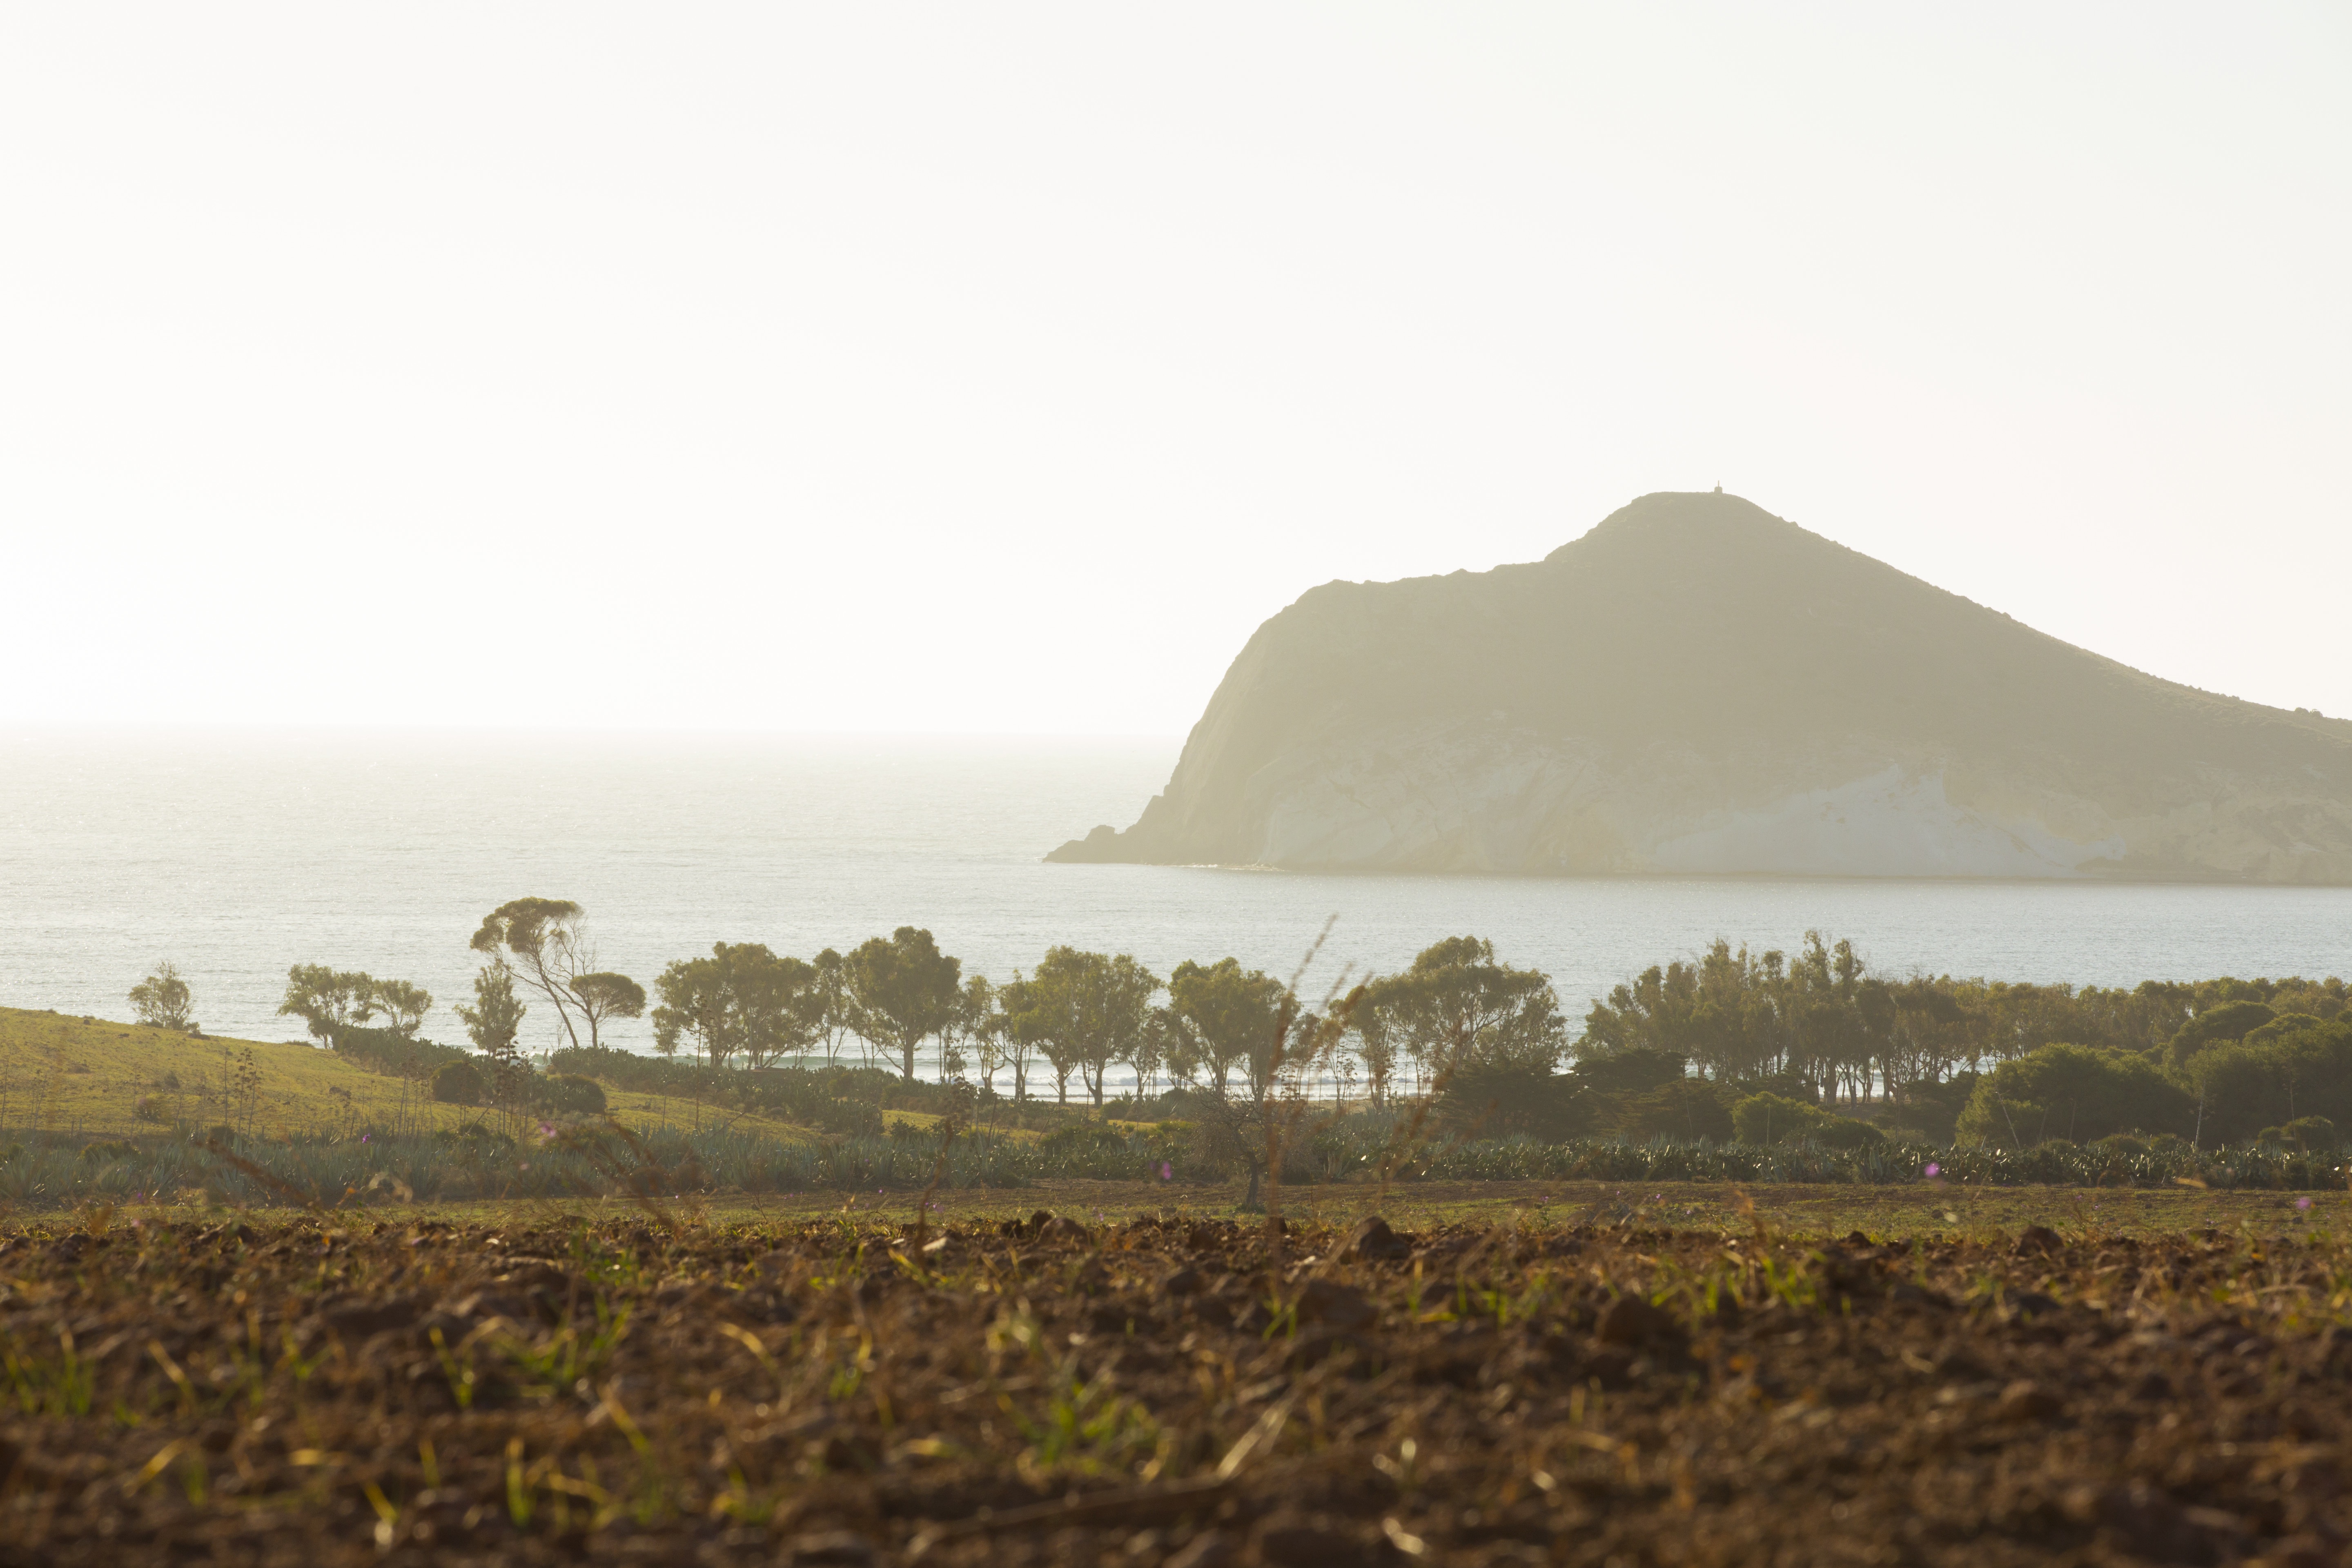
landscape, sea, coast, sand, horizon, mountain, mist, field, morning, hill, plain, plateau, landform, natural environment, geographical feature, atmospheric phenomenon